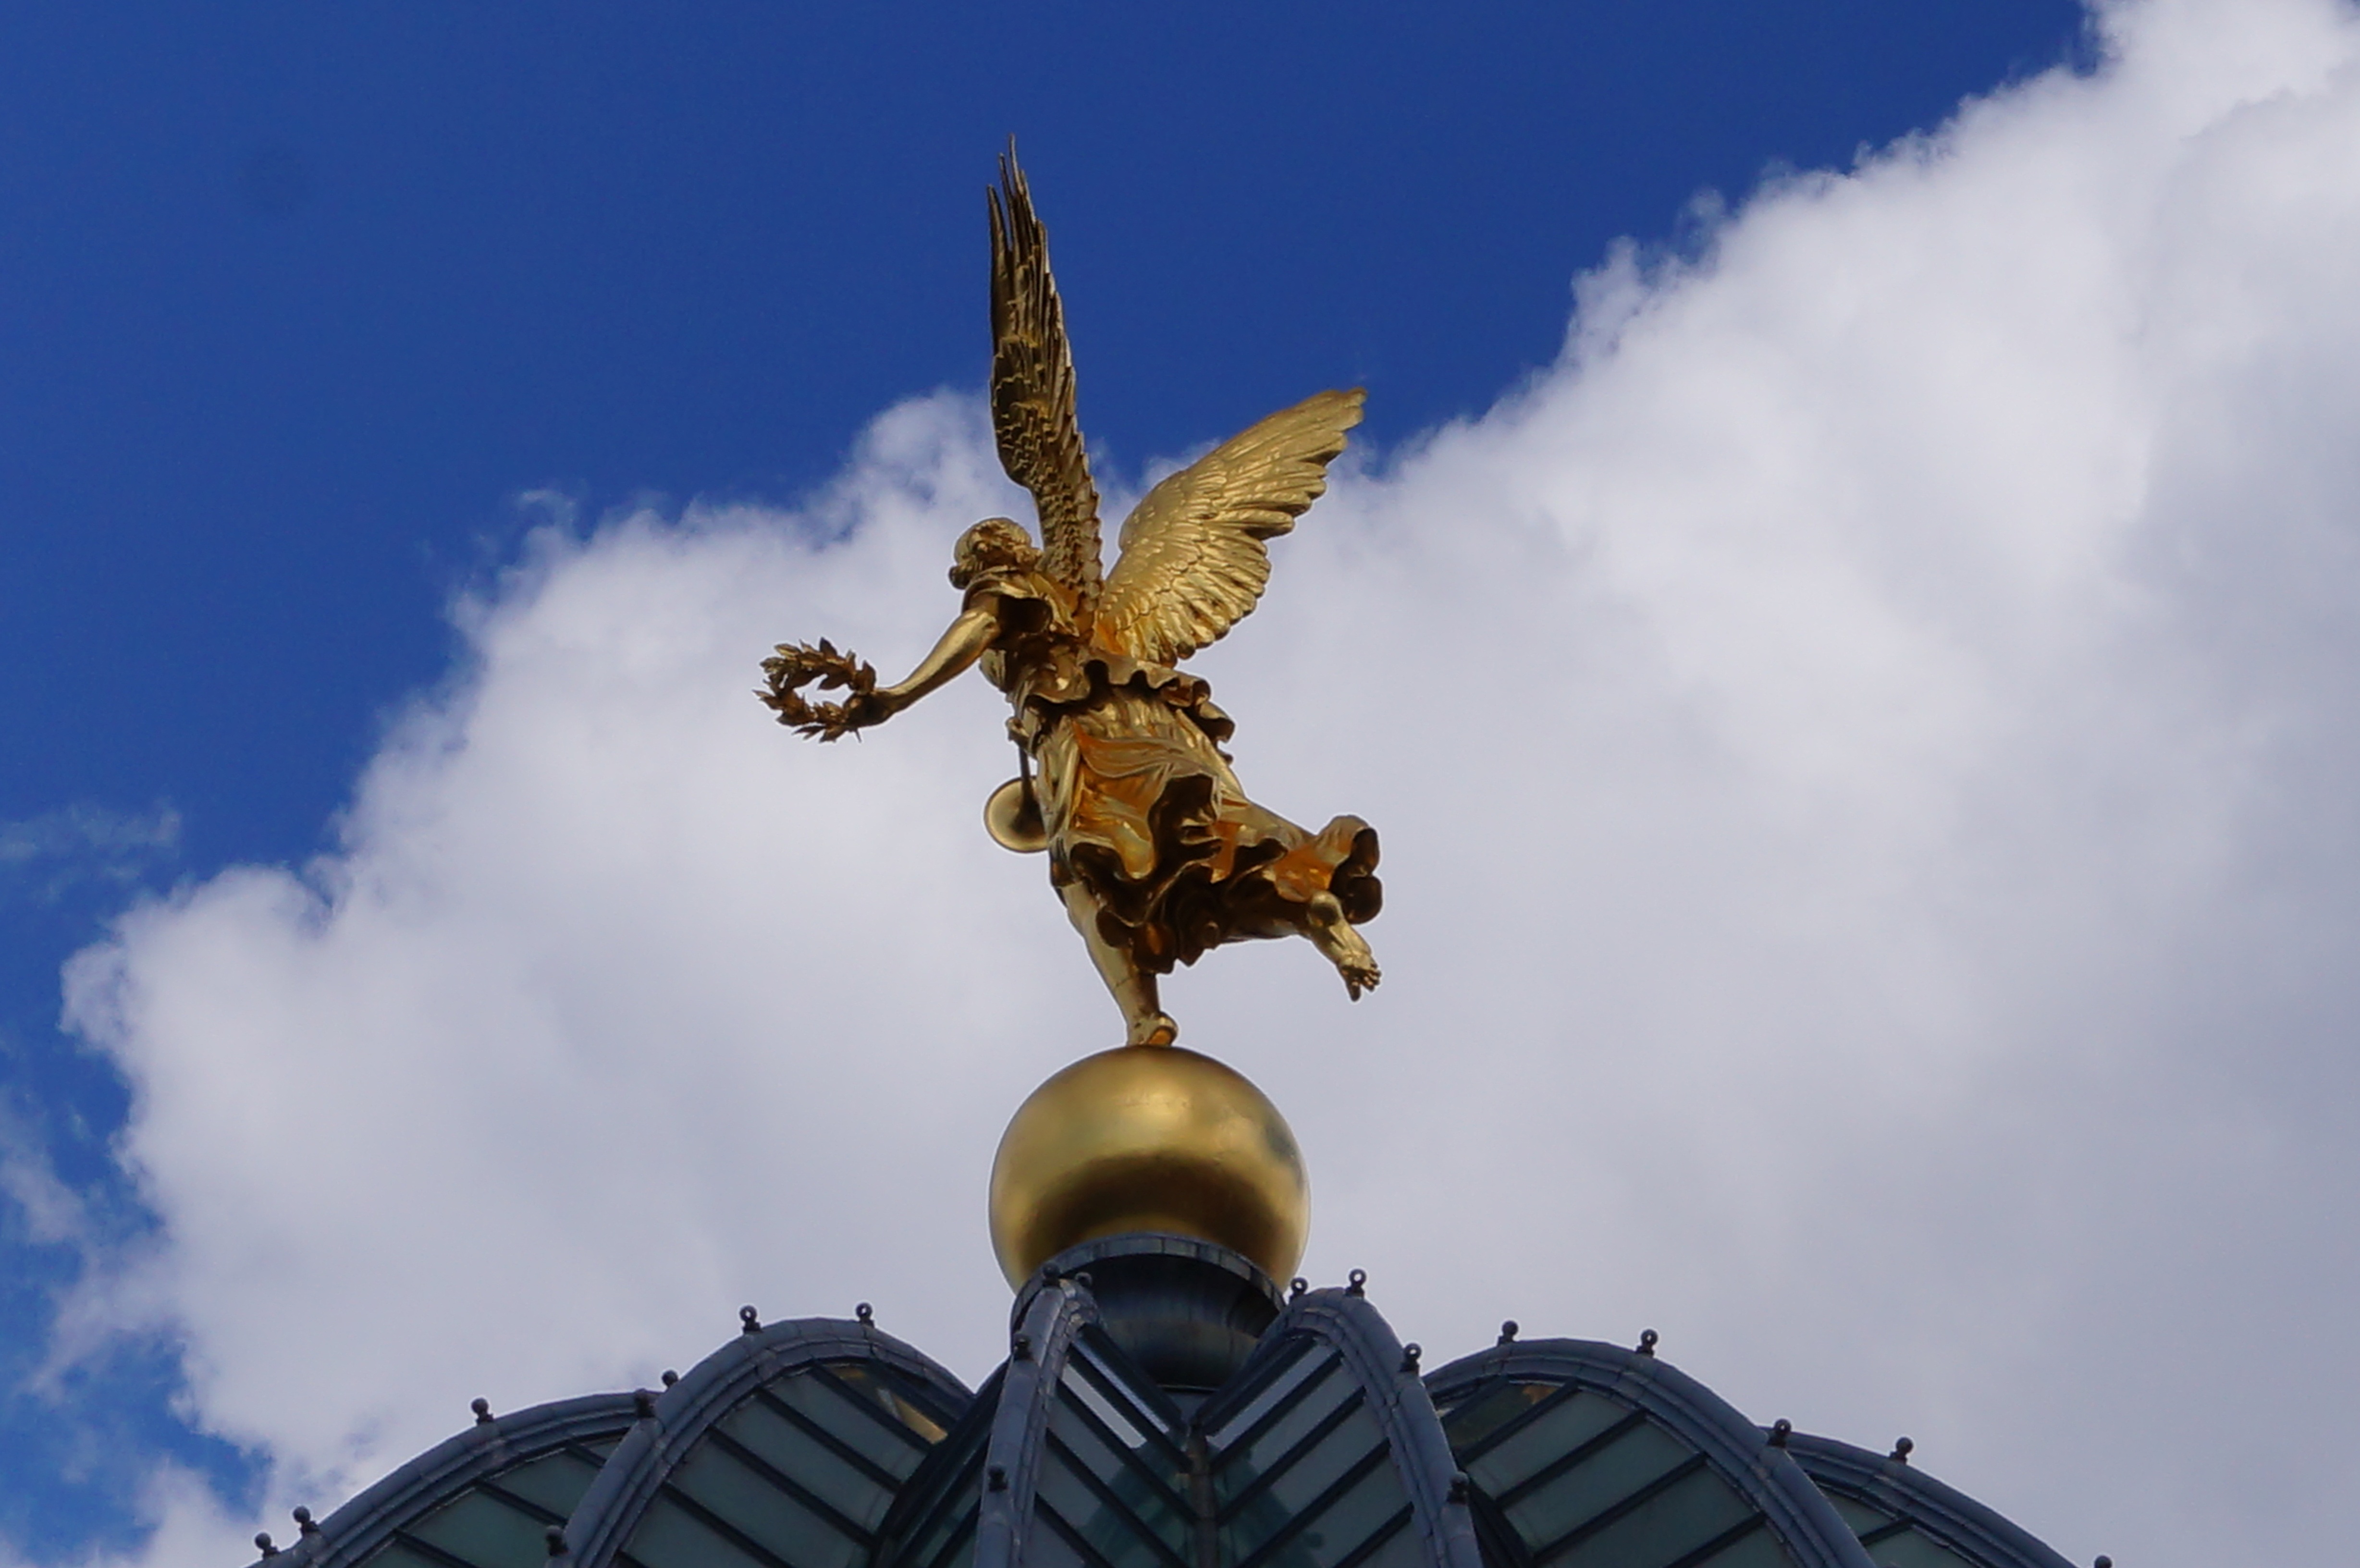
wing, sky, monument, statue, golden, eagle, sculpture, angel, art, trumpet, saxony, dresden, screenshot, academy of fine arts, atmosphere of earth